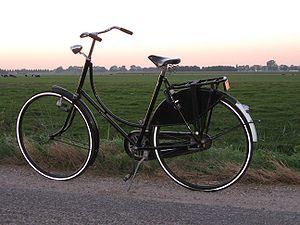
Vélo hollandais, cadre femme."
Le vélo hollandais désigne un type de vélo caractéristique, essentiellement destiné à un usage urbain quotidien, comme un «vélo de ville», ceci par opposition à un vélo destiné à la route ou aux loisirs comme le VTT.